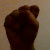
The image shows a hand gesture representing the letter 'S' in Indian Sign Language.